John Cotton (minister)

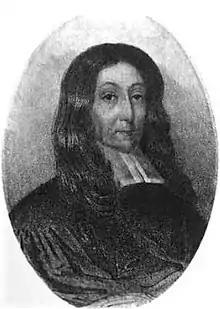
Sketch of a man with long flowing hair who is wearing the bib of a colonial-era minister.

John Wheelwright, a brother-in-law of Hutchinson, arrived in New England in 1636; he was the only other divine in the colony who shared Cotton's free grace theology. Thomas Shepard was the minister of Newtown (which became Cambridge, Massachusetts). He began writing letters to Cotton as early as the spring of 1636, in which he expressed concern about Cotton's preaching and about some of the unorthodox opinions found among his Boston parishioners. Shepard also began criticizing this unorthodoxy to his Newtown congregation during his sermons.